Joseph the Hesychast

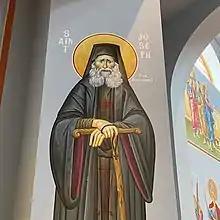
Icon of Saint Joseph in an Orthodox parish in the United States

On 20 October 2019, Ecumenical Patriarch Bartholomew I of Constantinople announced the beatification of Joseph the Hesychast at Karyes, Mount Athos. His remains are kept in Vatopedi Monastery. On 9 March 2020, the Holy and Sacred Synod of the Ecumenical Patriarchate, by the Patriarchal and Synodal Act, inscribed Elder Joseph in the Holy Calendar of the Orthodox Church.